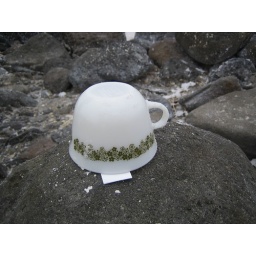
a coffee cup with blessings inside on a rock near the beginning of the spiral.